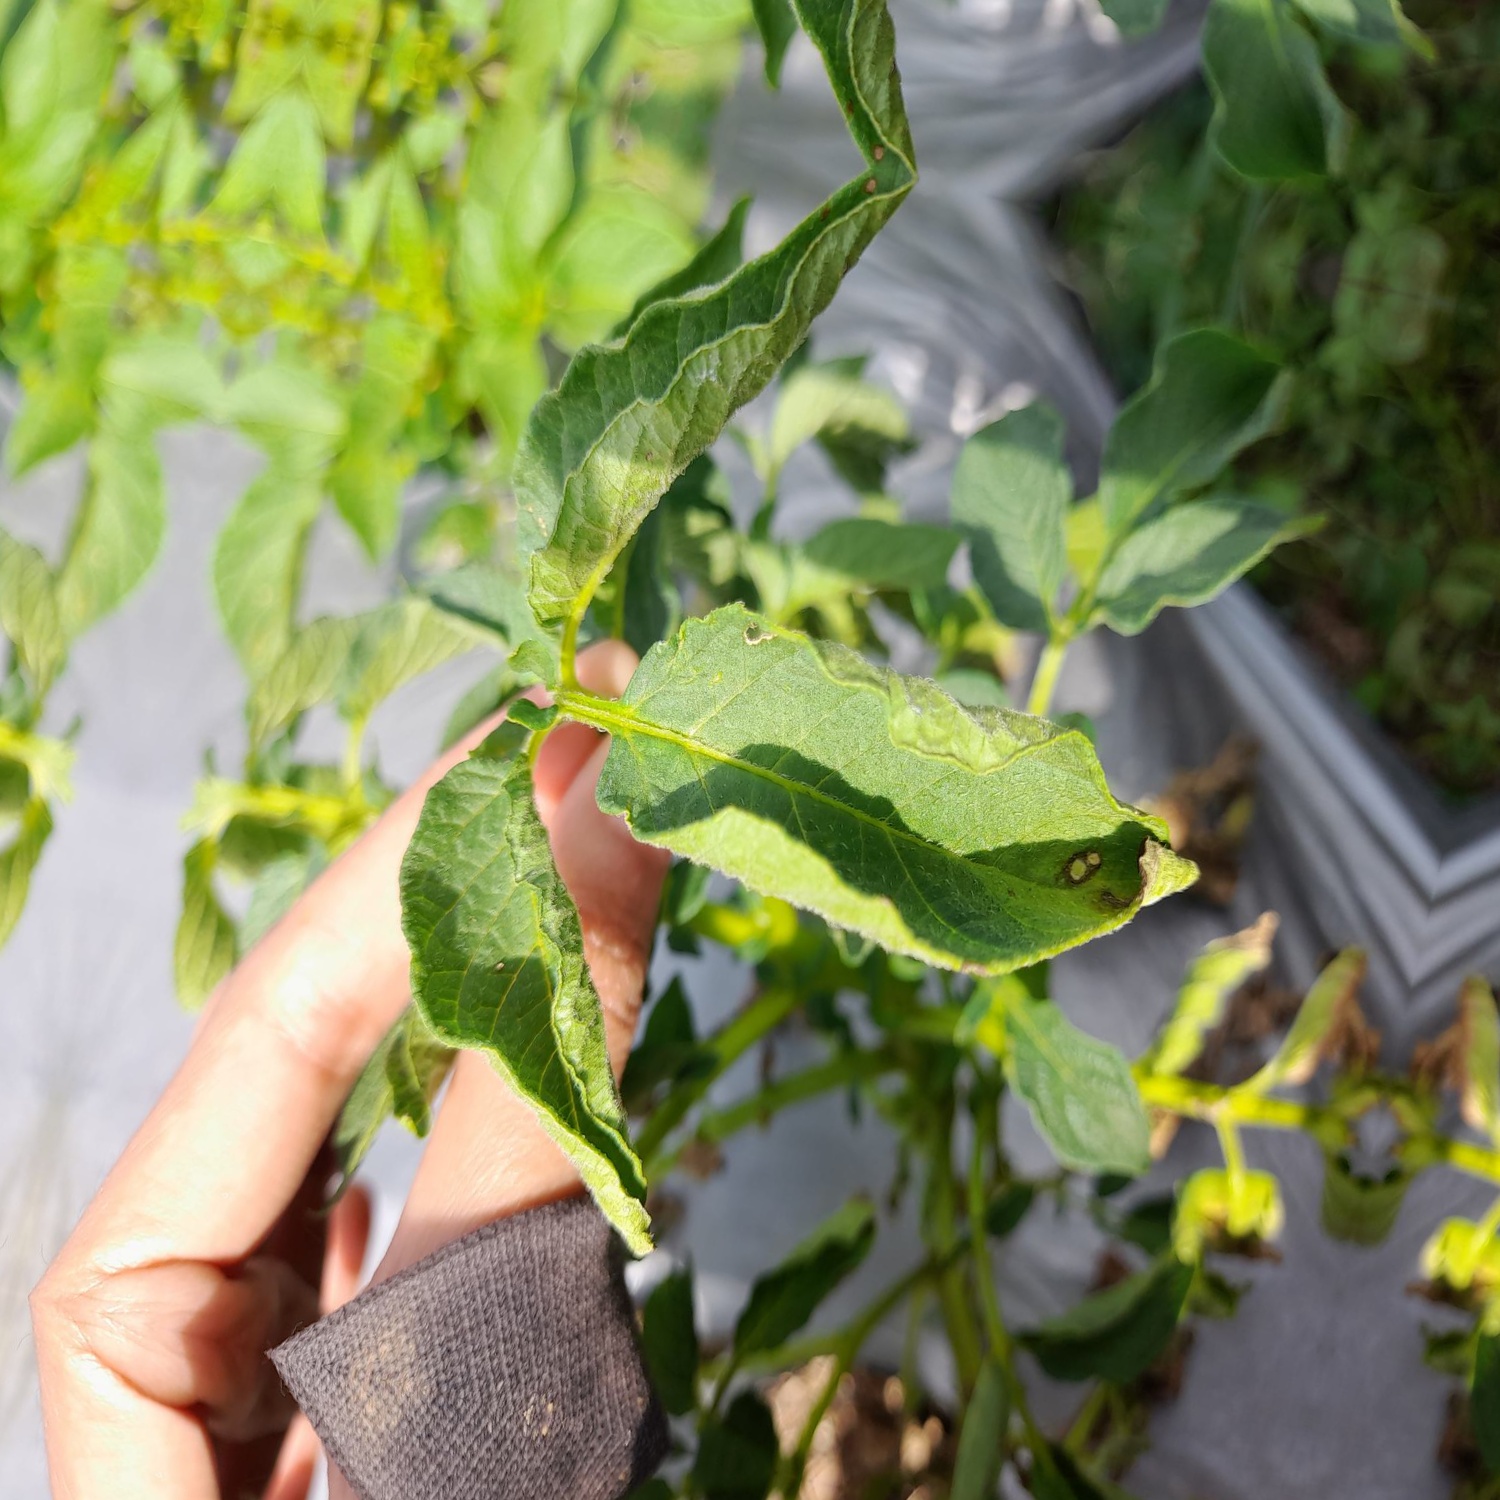
Etiqueta: Pudricion_Parda